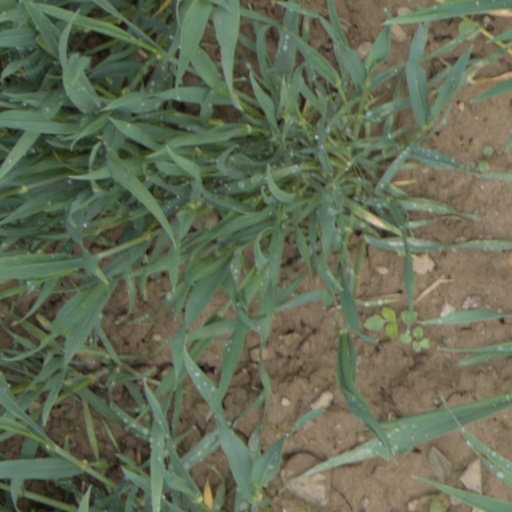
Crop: wheat